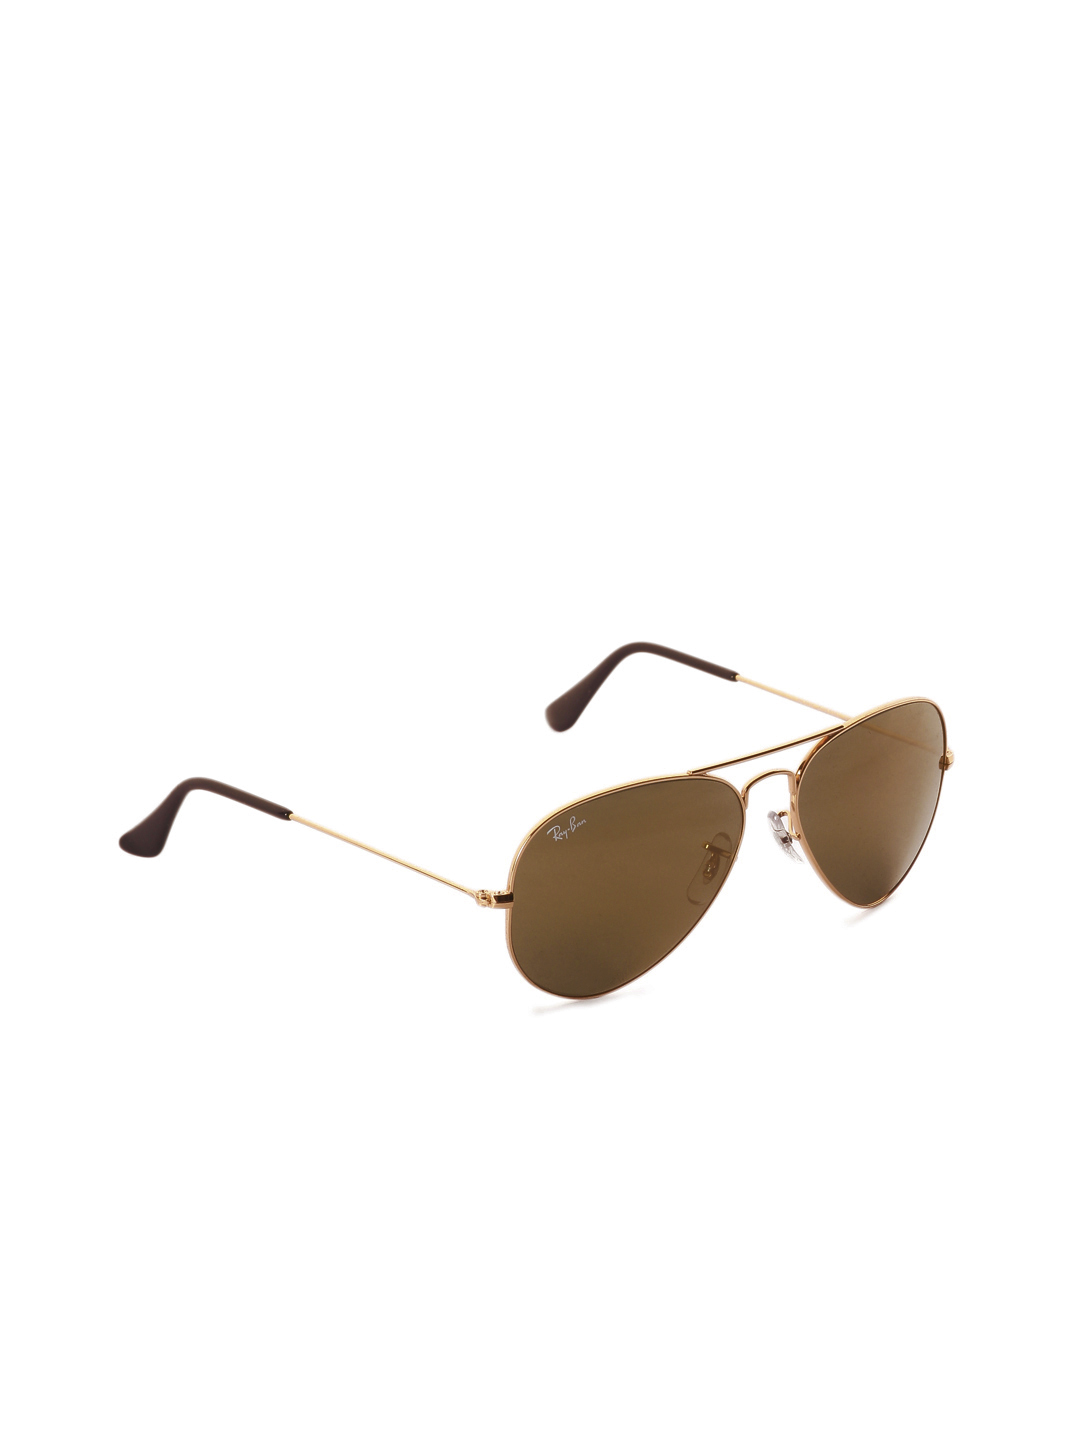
Ray-Ban Men Aviator Gold Sunglasses
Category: Accessories / Eyewear / Sunglasses
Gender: Men
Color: Gold
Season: Winter 2016
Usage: Casual